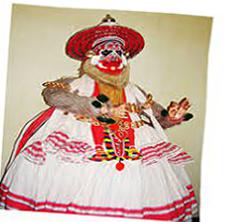
Dance form: kathakali